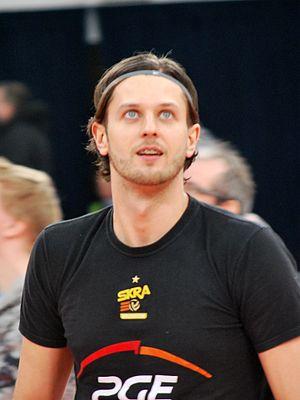
Michał Winiarski est un joueur polonais de volley-ball né le 28 septembre 1983 à Bydgoszcz. Il mesure 2,00 m et joue réceptionneur-attaquant. Il totalise 212 sélections en équipe de Pologne.